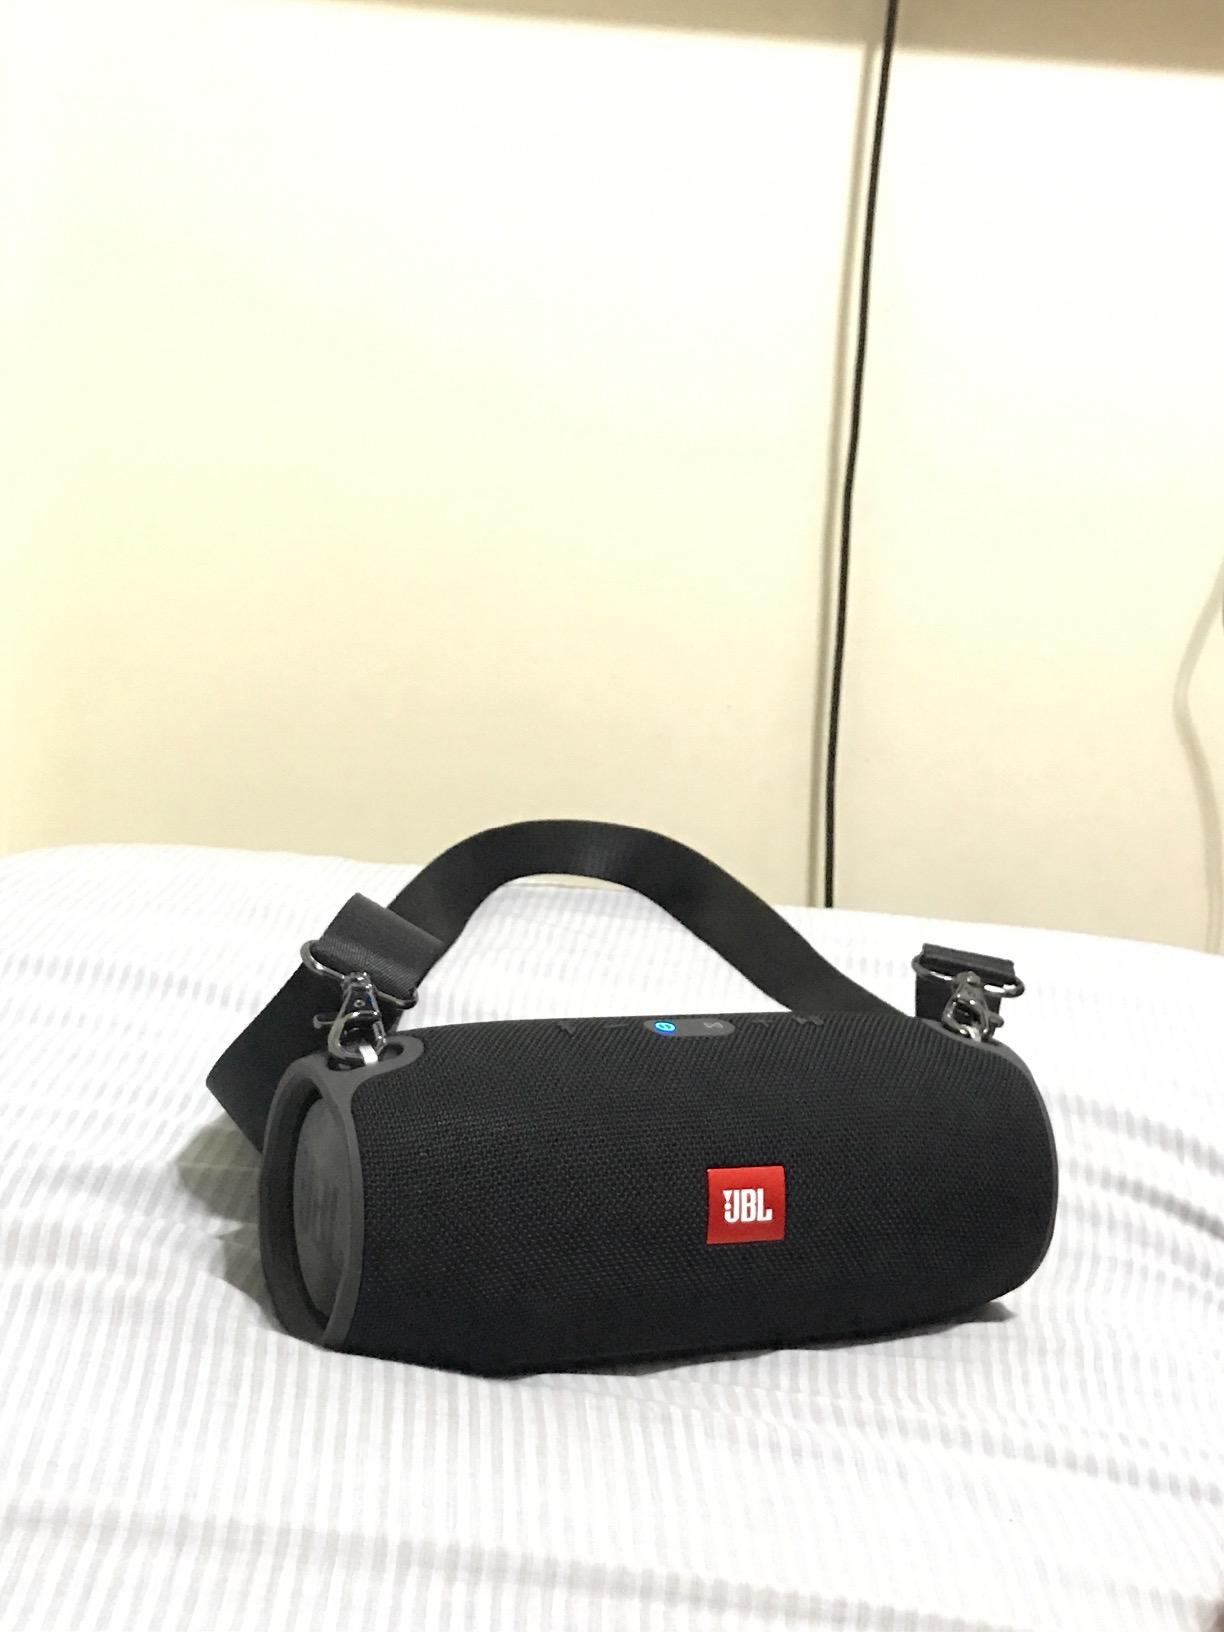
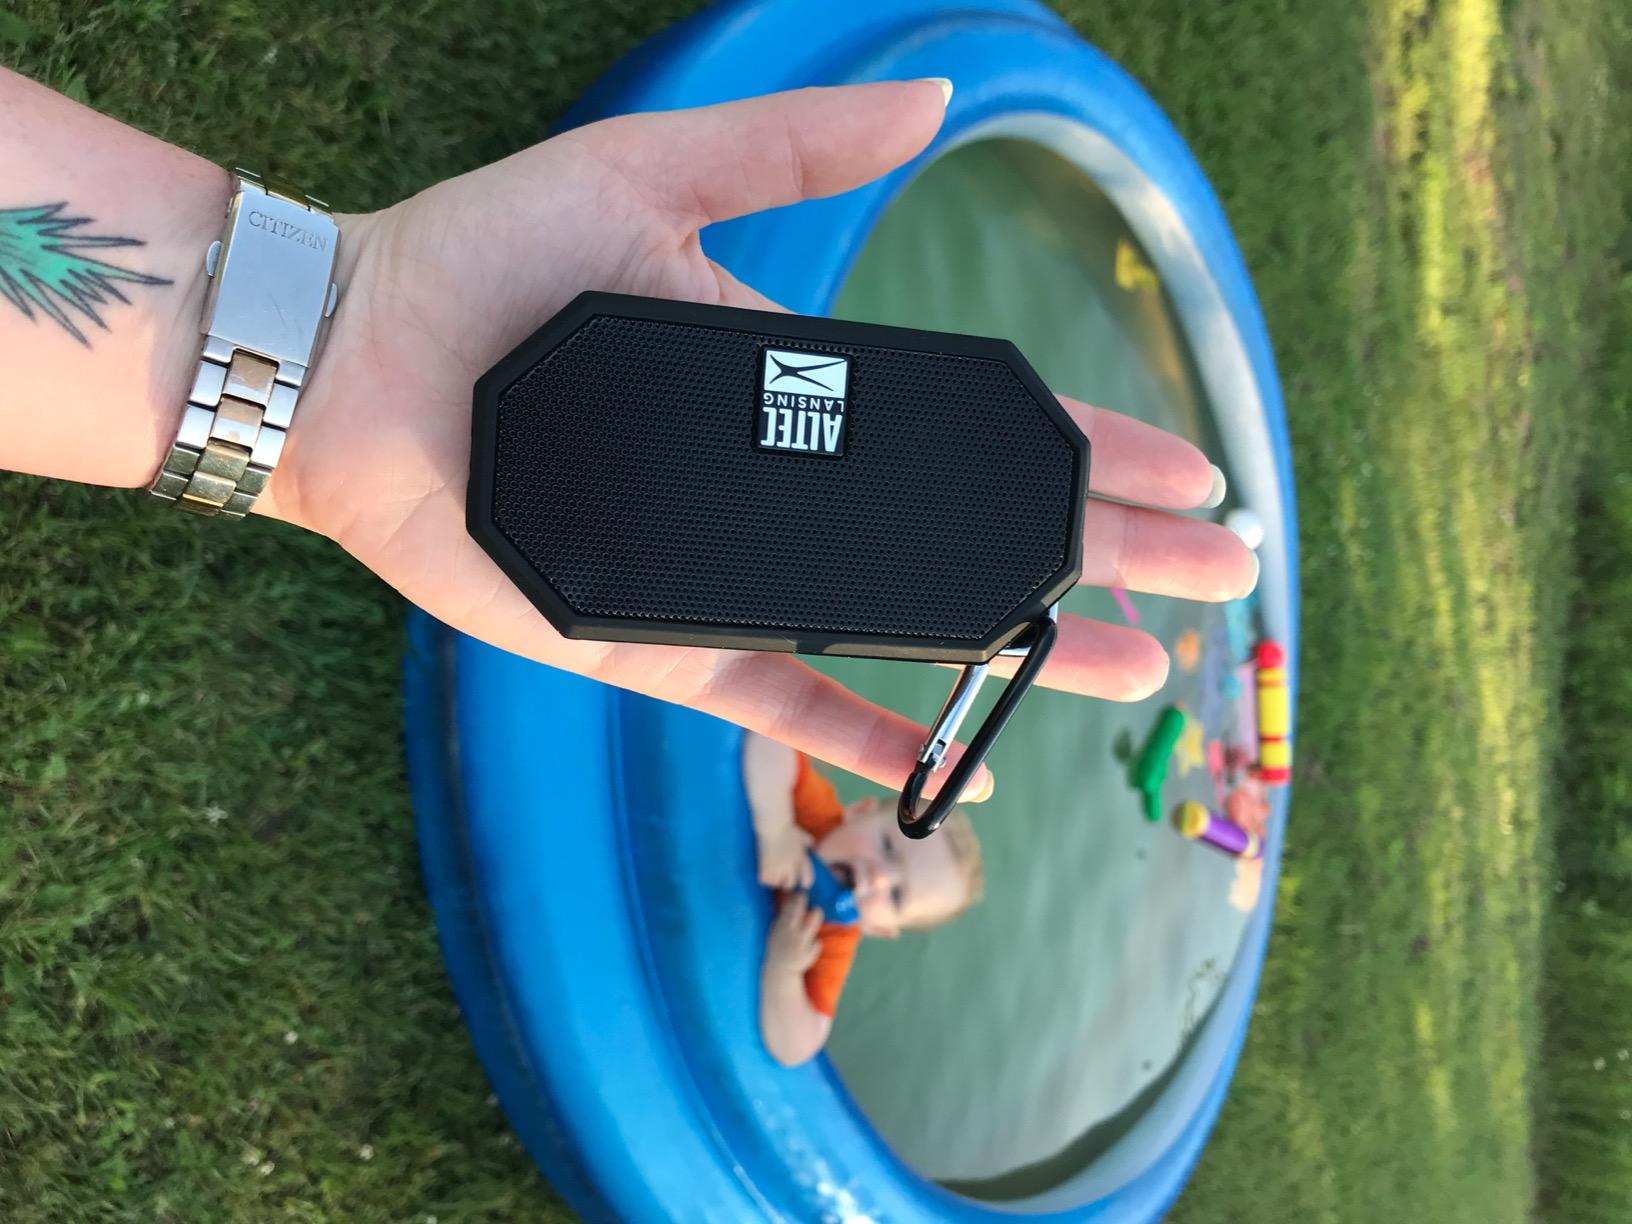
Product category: speaker
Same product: no